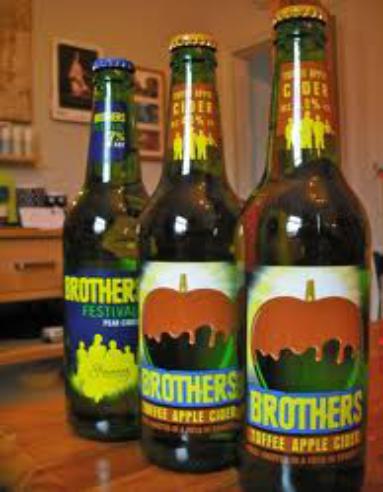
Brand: Brothers Cider
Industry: Food